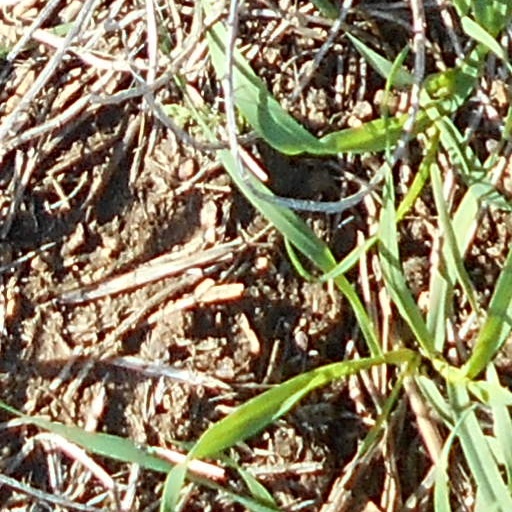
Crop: wheat